Ridgacre Branch

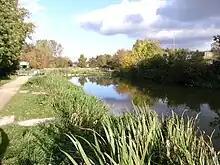
The modern terminus, overlooking Hateley Heath

Returning to the Ridgace Canal, it continued for a little way past the junction and terminated at a basin. Coppice Colliery lay to the north, and Coppice Colliery Bridge crossed the channel to the west of the basin, but the colliery was already disused by 1890. The colliery bridge is the eastern limit of the modern watered section. A stream crossed the area near the waste tips, and fed the canal through a sluice. Between the bridge and the basin, the Halford Branch turned off and headed south. On its east bank were the Ridgacre Oil Works, the Cyclops Iron Works, the Waterloo Iron Works and the Hall End Iron Works. Ridgacre Iron Works was on the west bank. By 1904, the oil works had become the Hall End Chemical Works, and the Cyclops Works was processing soap and tallow.